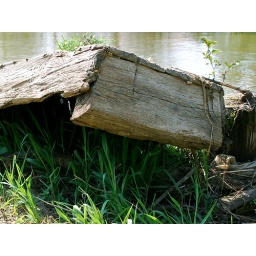
I found this traditional wooden boat in bush on river bank (see map)...